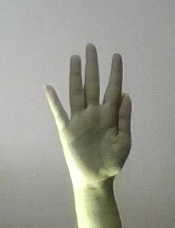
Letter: sheen